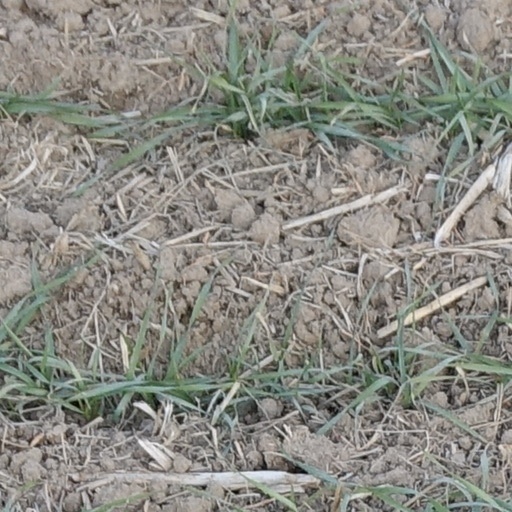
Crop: wheat